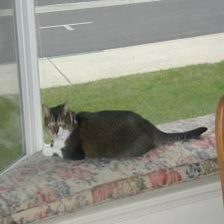
Species: cat
Breed: Abyssinian